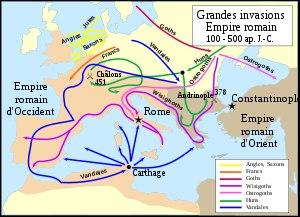
L’Empire byzantin ou Empire romain d'Orient désigne l'État apparu vers le IVᵉ siècle dans la partie orientale de l'Empire romain, au moment où celui-ci se divise progressivement en deux.
L'histoire du territoire que recouvrait le Nord-Pas-de-Calais, ancienne région administrative française qui a regroupé de 1955 à 2015 les départements du Nord et du Pas-de-Calais, fut longtemps commune avec l'histoire de la Belgique, celle d'une terre qui « pendant près de mille ans servit de champ de bataille à toute l'Europe » et fut disputée depuis la Guerre des Gaules ; à l'époque des invasions barbares, les Francs saliens s'y établirent, et elle fut le berceau de la dynastie mérovingienne.
Les Leuques, désignés par les auteurs latins sous le vocable Leuci, étaient un peuple gaulois appartenant à la province de Gaule belgique, à laquelle ils ont été officiellement intégrés vers 20 av. J.-C.
L'histoire de la Tunisie est celle d'une nation d'Afrique du Nord indépendante depuis 1956. Mais elle s'inscrit au-delà pour couvrir l'histoire du territoire tunisien depuis la période préhistorique du Capsien et la civilisation antique des Puniques, avant que le territoire ne passe sous la domination des Romains, des Vandales puis des Byzantins. Le VIIᵉ siècle marque un tournant décisif dans l'itinéraire d'une population qui s'islamise et s'arabise peu à peu sous le règne de diverses dynasties qui font face à la résistance des populations berbères.
Les Vandales sont une tribu ou un groupe de tribus germaniques orientales apparues pour la première fois dans l'histoire comme habitant le sud de l'actuelle Pologne. Une grande partie du peuple vandale a ensuite migré, envahissant successivement la péninsule ibérique, puis l'Afrique du Nord-Ouest où ils fondent le royaume vandale au vᵉ siècle.